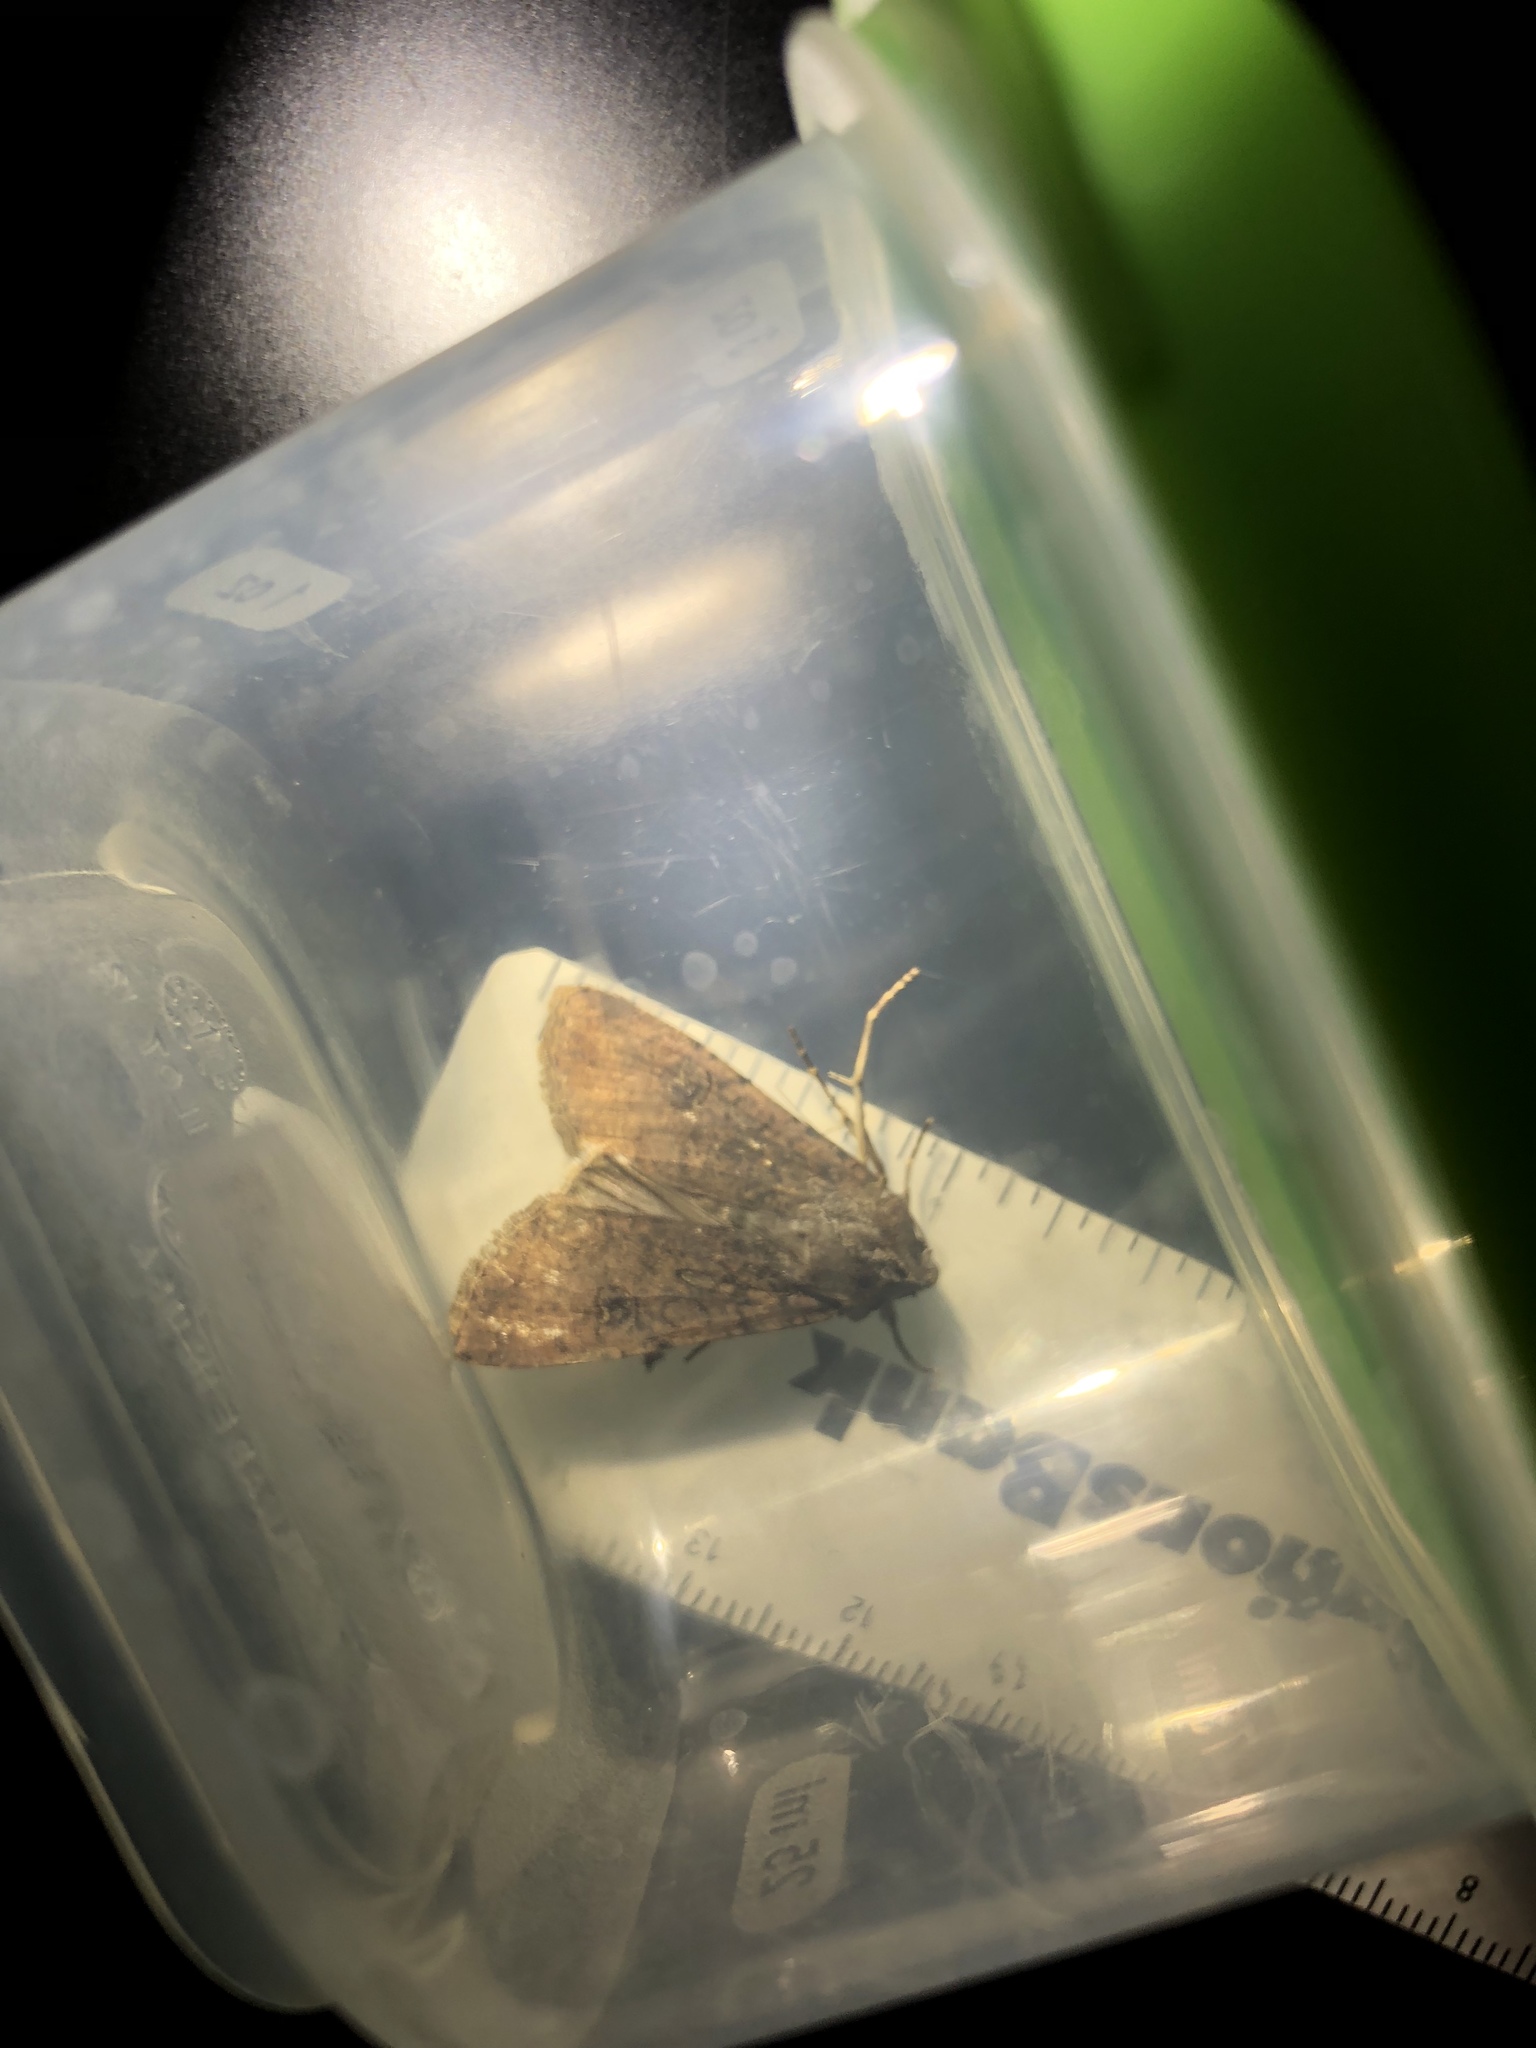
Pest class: cutworms